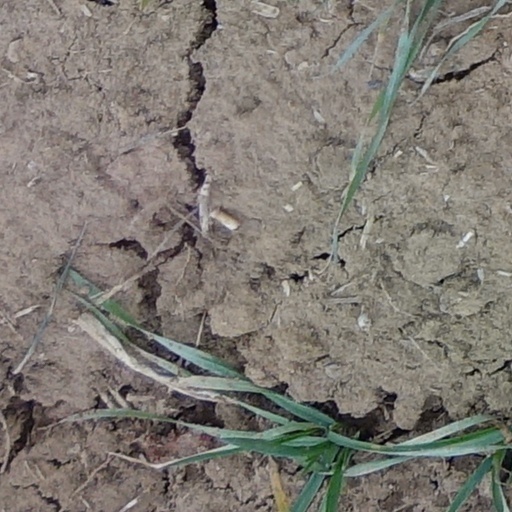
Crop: wheat